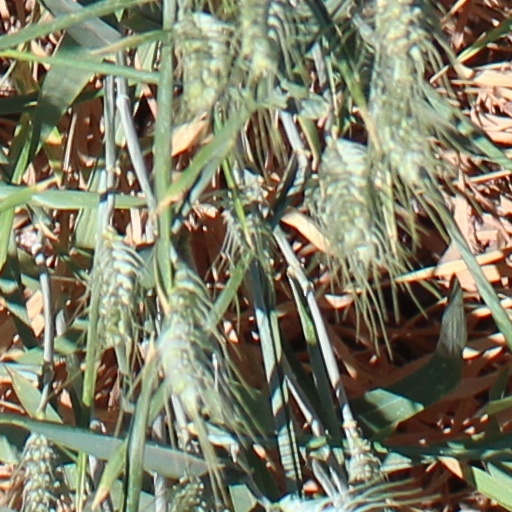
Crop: wheat